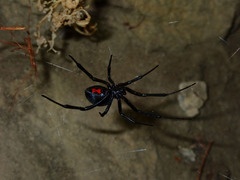
Species: Lactrodectus_hesperus